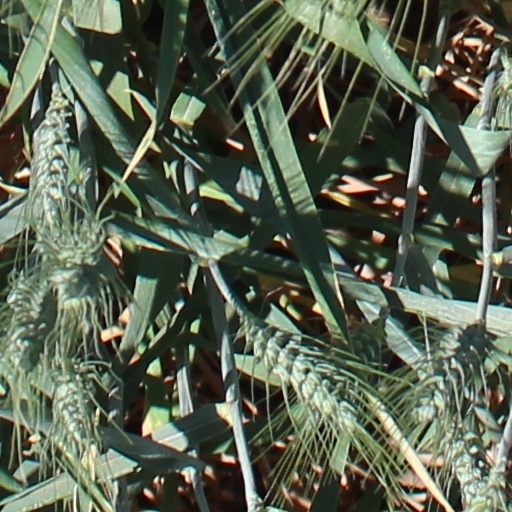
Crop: wheat